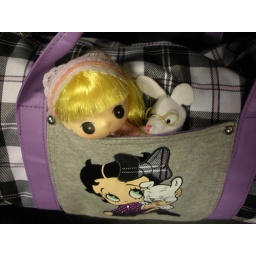
saturday I went at &amp;quot;Mantova comics&amp;amp;Games&amp;quot; and Alice was in my bag with th white rabbit ^___^